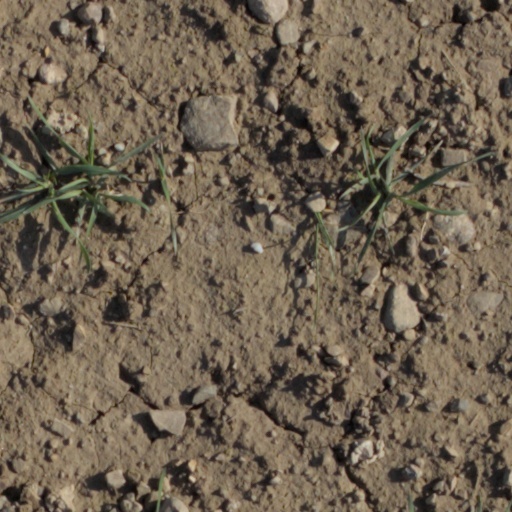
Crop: wheat